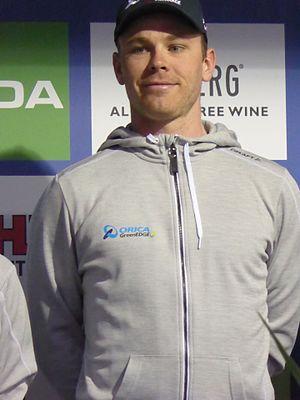
Michael Hepburn, né le 17 août 1991 à Brisbane, est un coureur cycliste australien spécialiste de la piste, membre de l'équipe Mitchelton-Scott. Il a remporté deux titres de champion du monde de poursuite individuelle en 2012 et 2013 et quatre titres de champion du monde de poursuite par équipes en 2010, 2011, 2013 et 2016.